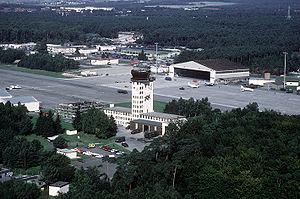
La Ramstein Air Base est une base aérienne des forces aériennes américaines en Europe située près de la petite ville de Ramstein, dans le district de Kaiserslautern en Allemagne.